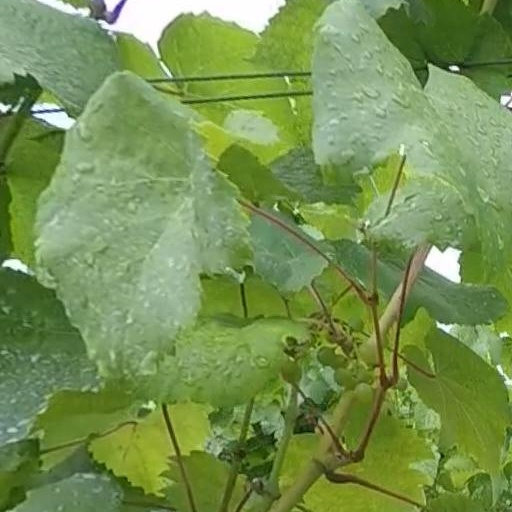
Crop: grape